Question: Please indicate a possible affordance area of baseball bat that can be used for holding
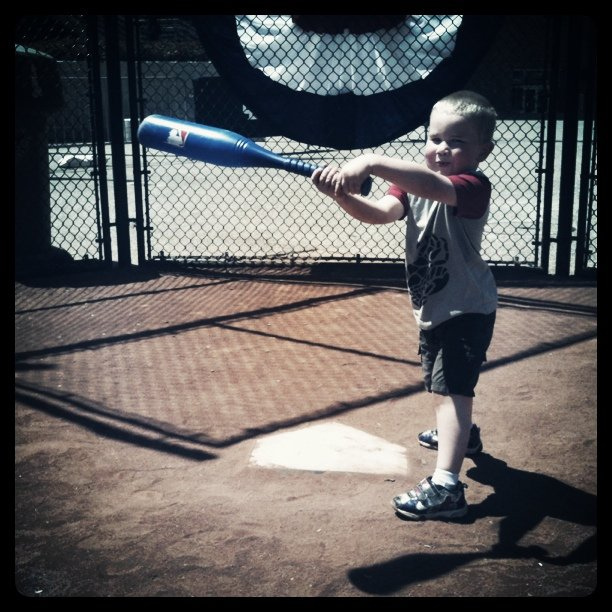
Answer: [295.934, 157.026, 373.776, 197.289]